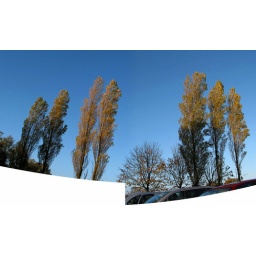
I saw these trees yesterday beyond a car park somewhere in Fulwood.